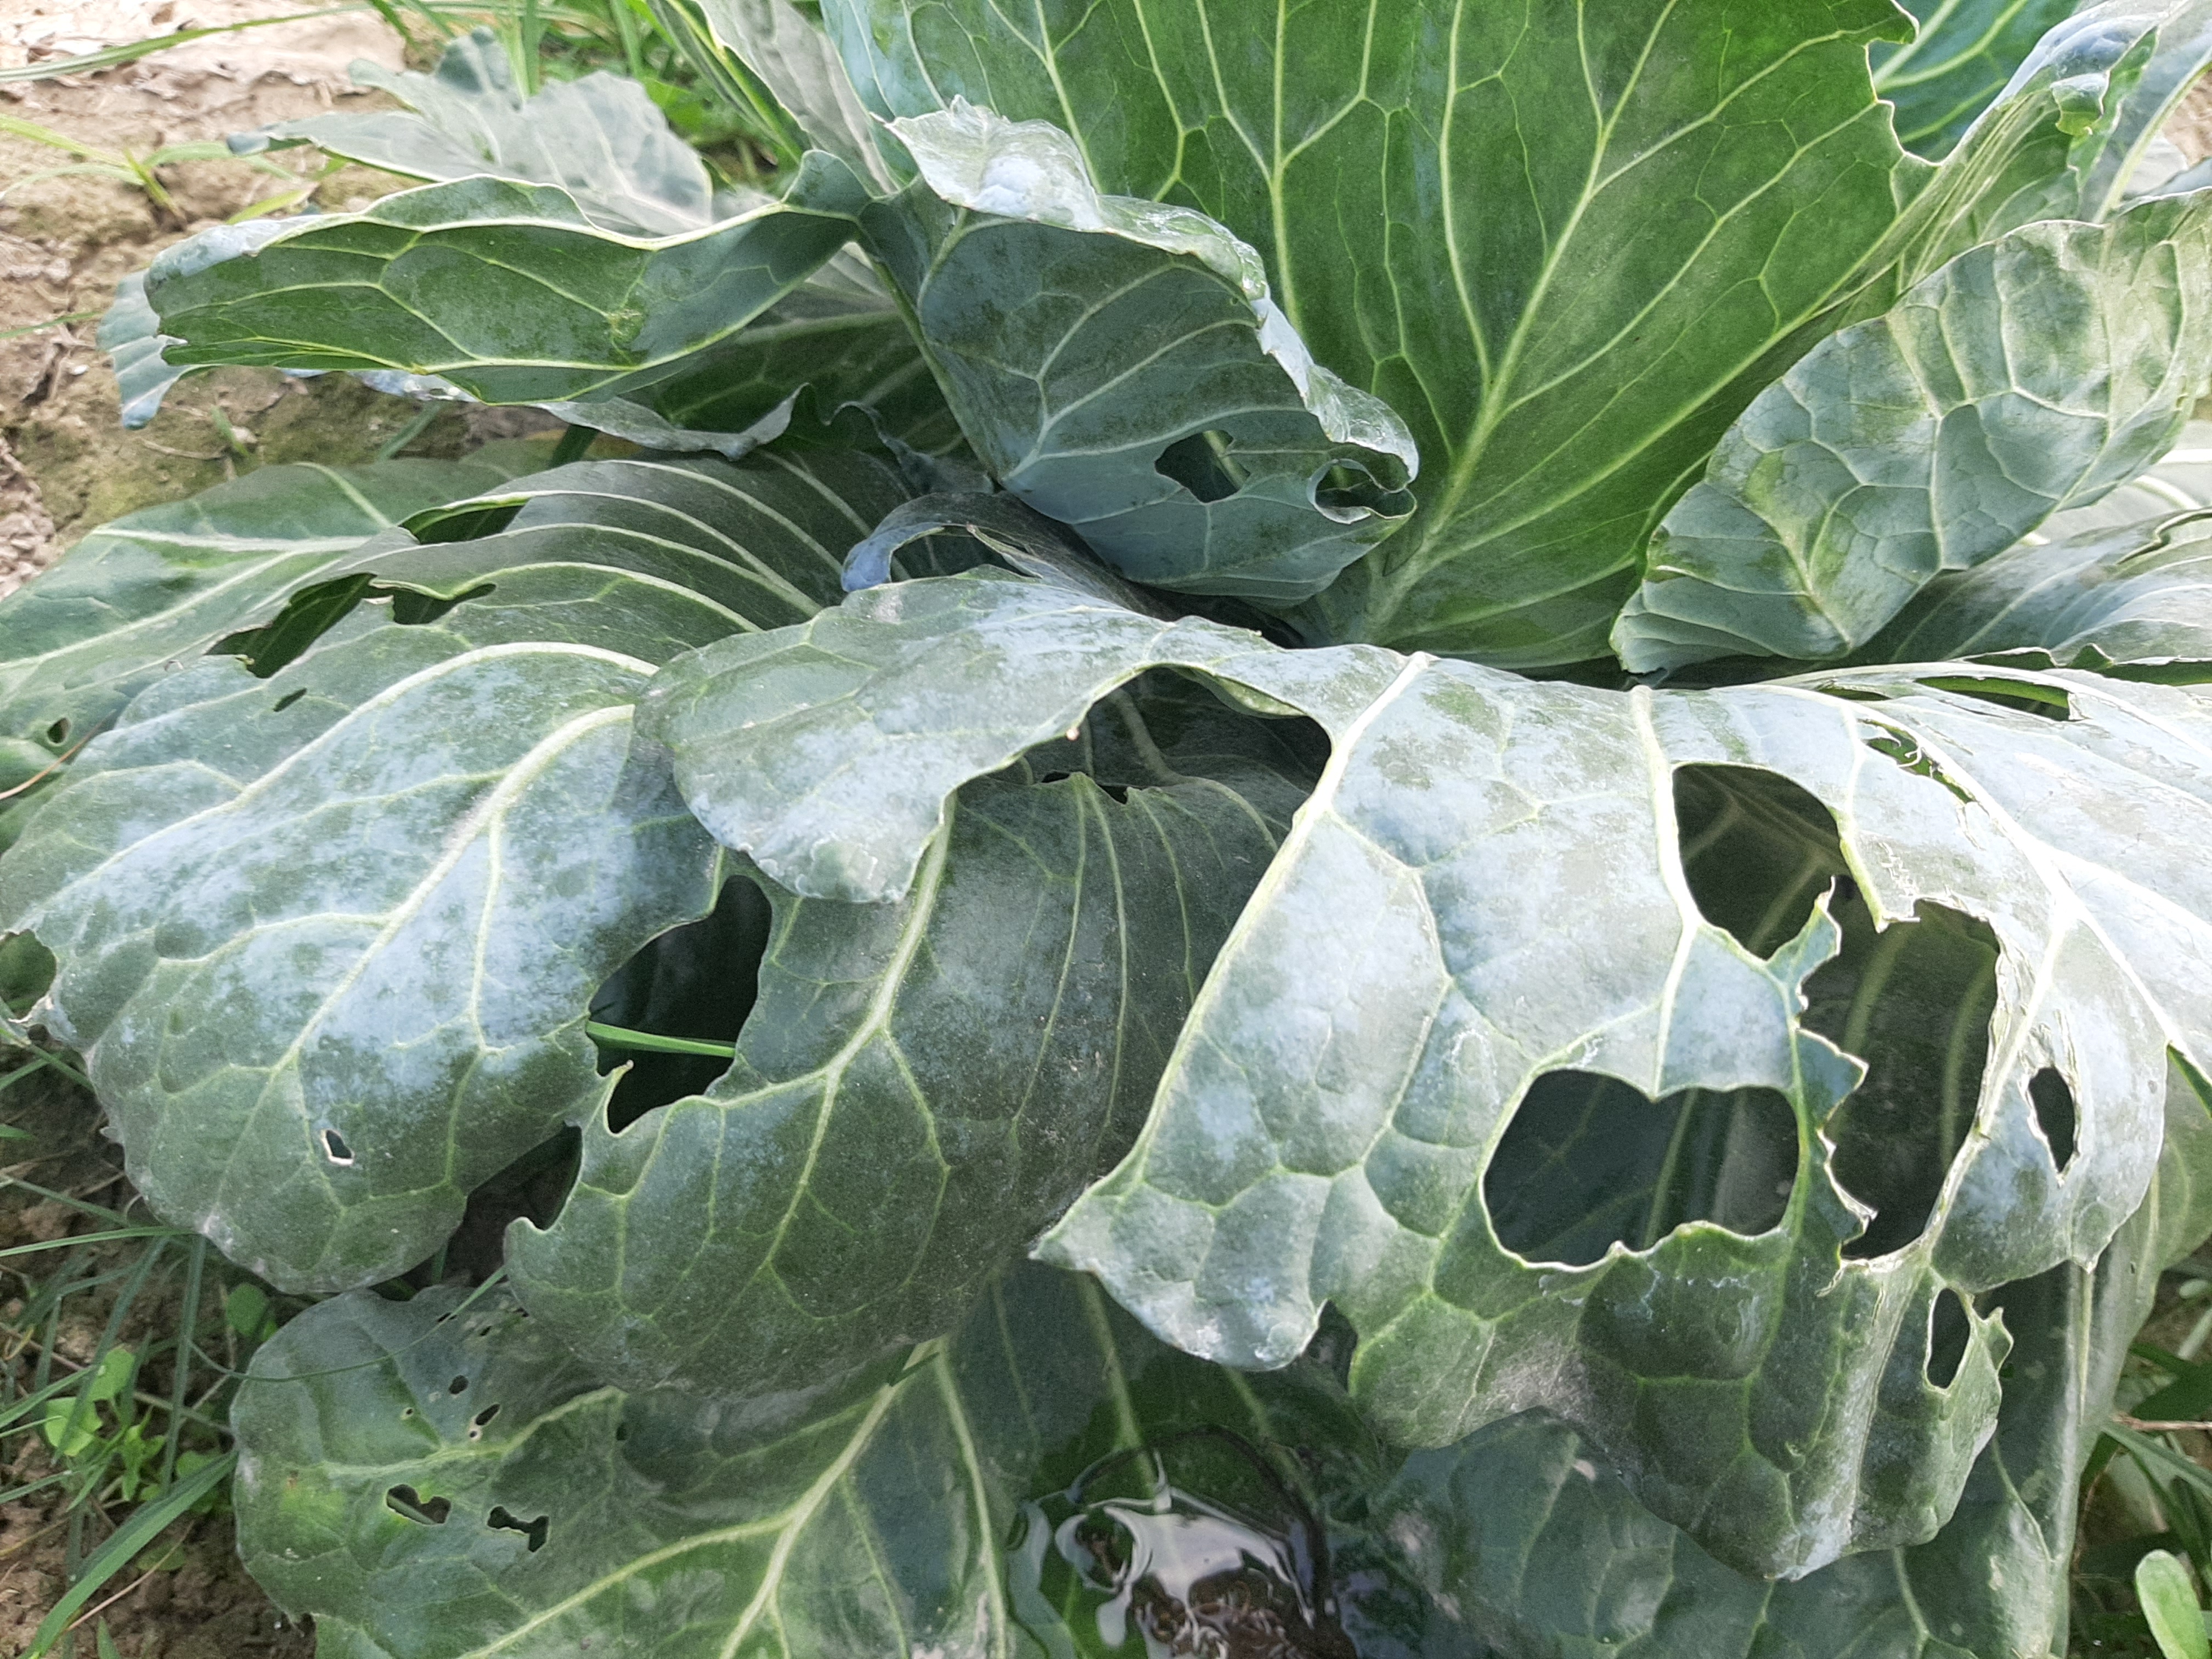
Label: Black Rot